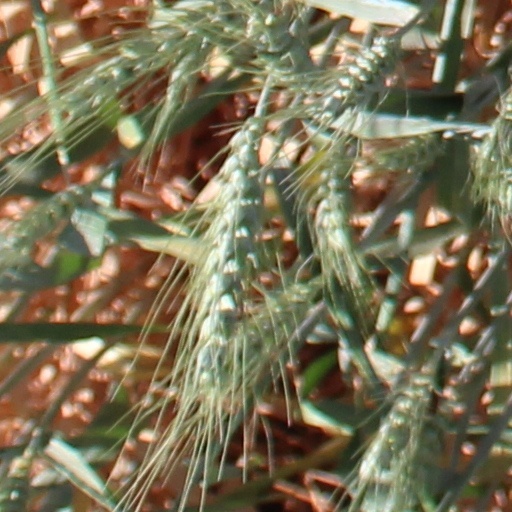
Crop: wheat